Jimmy Wales

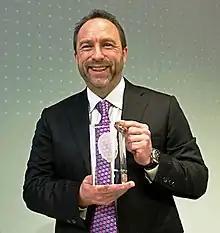
Wales at the 2011 Gottlieb Duttweiler Awards Show

The January/February 2006 issue of "Maximum PC" reported that Wales refused to comply with a request from the People's Republic of China to censor "politically sensitive" Wikipedia articles—other corporate Internet companies, such as Google, Yahoo! and Microsoft, had already yielded to Chinese government pressure. Wales stated that he would rather see companies such as Google adhere to Wikipedia's policy of freedom of information. In 2010, Wales criticized whistle-blower website WikiLeaks and its editor-in-chief Julian Assange, saying that their publication of Afghan war documents "could be enough to get someone killed"; furthermore, he expressed irritation at their use of the name "wiki": "What they're doing is not really a wiki. The essence of wiki is a collaborative editing process".